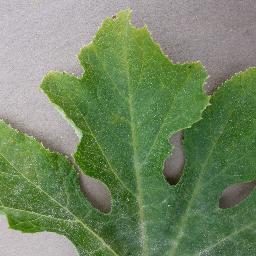
Label: Squash___Powdery_mildew